Nicolas Godinot

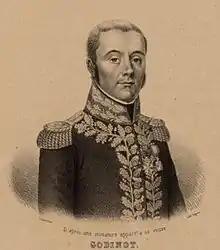
Nicolas Godinot

Deo-Gratias-Nicolas Godinot (1 May 1765 – 27 October 1811) was a "général de division" of the First French Empire who saw action during the Peninsular War. He was appointed "chef de brigade" of the 25th Légère on 30 June 1799 and rose to become Colonel of that regiment in 1803. Godinot gained promotion to "général de brigade" on 1 February 1805, and on 10 May 1811 rose further to "général de division".